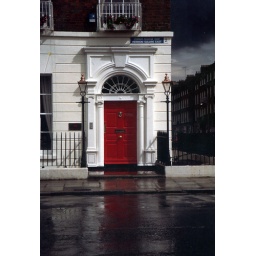
a red door in the raining london